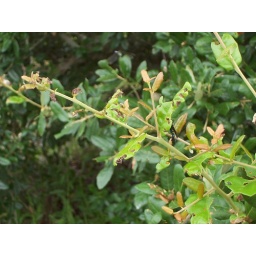
One of those flying ants I think.. or maybe it was a wasp.. It's the black part in the leaves.